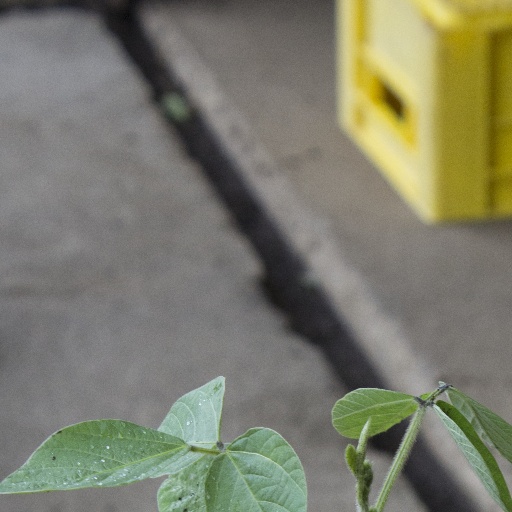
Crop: soybean